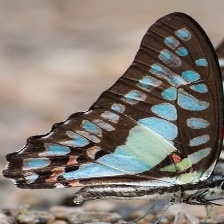
Species: GREAT JAY